Ixiolirion

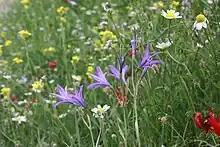
Ixiolirion Tataricum, Behbahan

Ixiolirion is a genus of flowering plants native to central and southwest Asia, first described as a genus in 1821. Recent classifications place the group in the monogeneric family Ixioliriaceae in the order Asparagales of the monocots. In earlier systems of classification, it was usually placed in the family Amaryllidaceae.